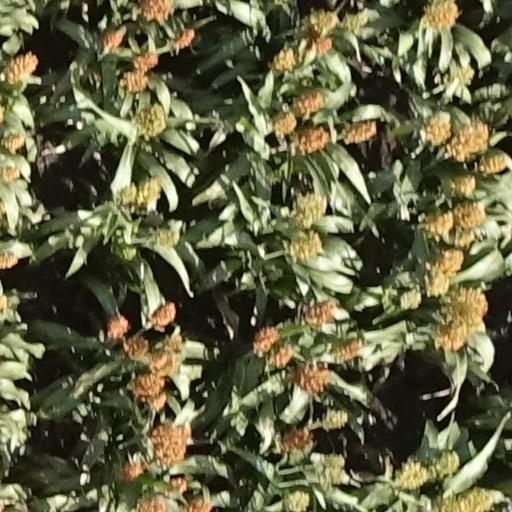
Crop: sorghum